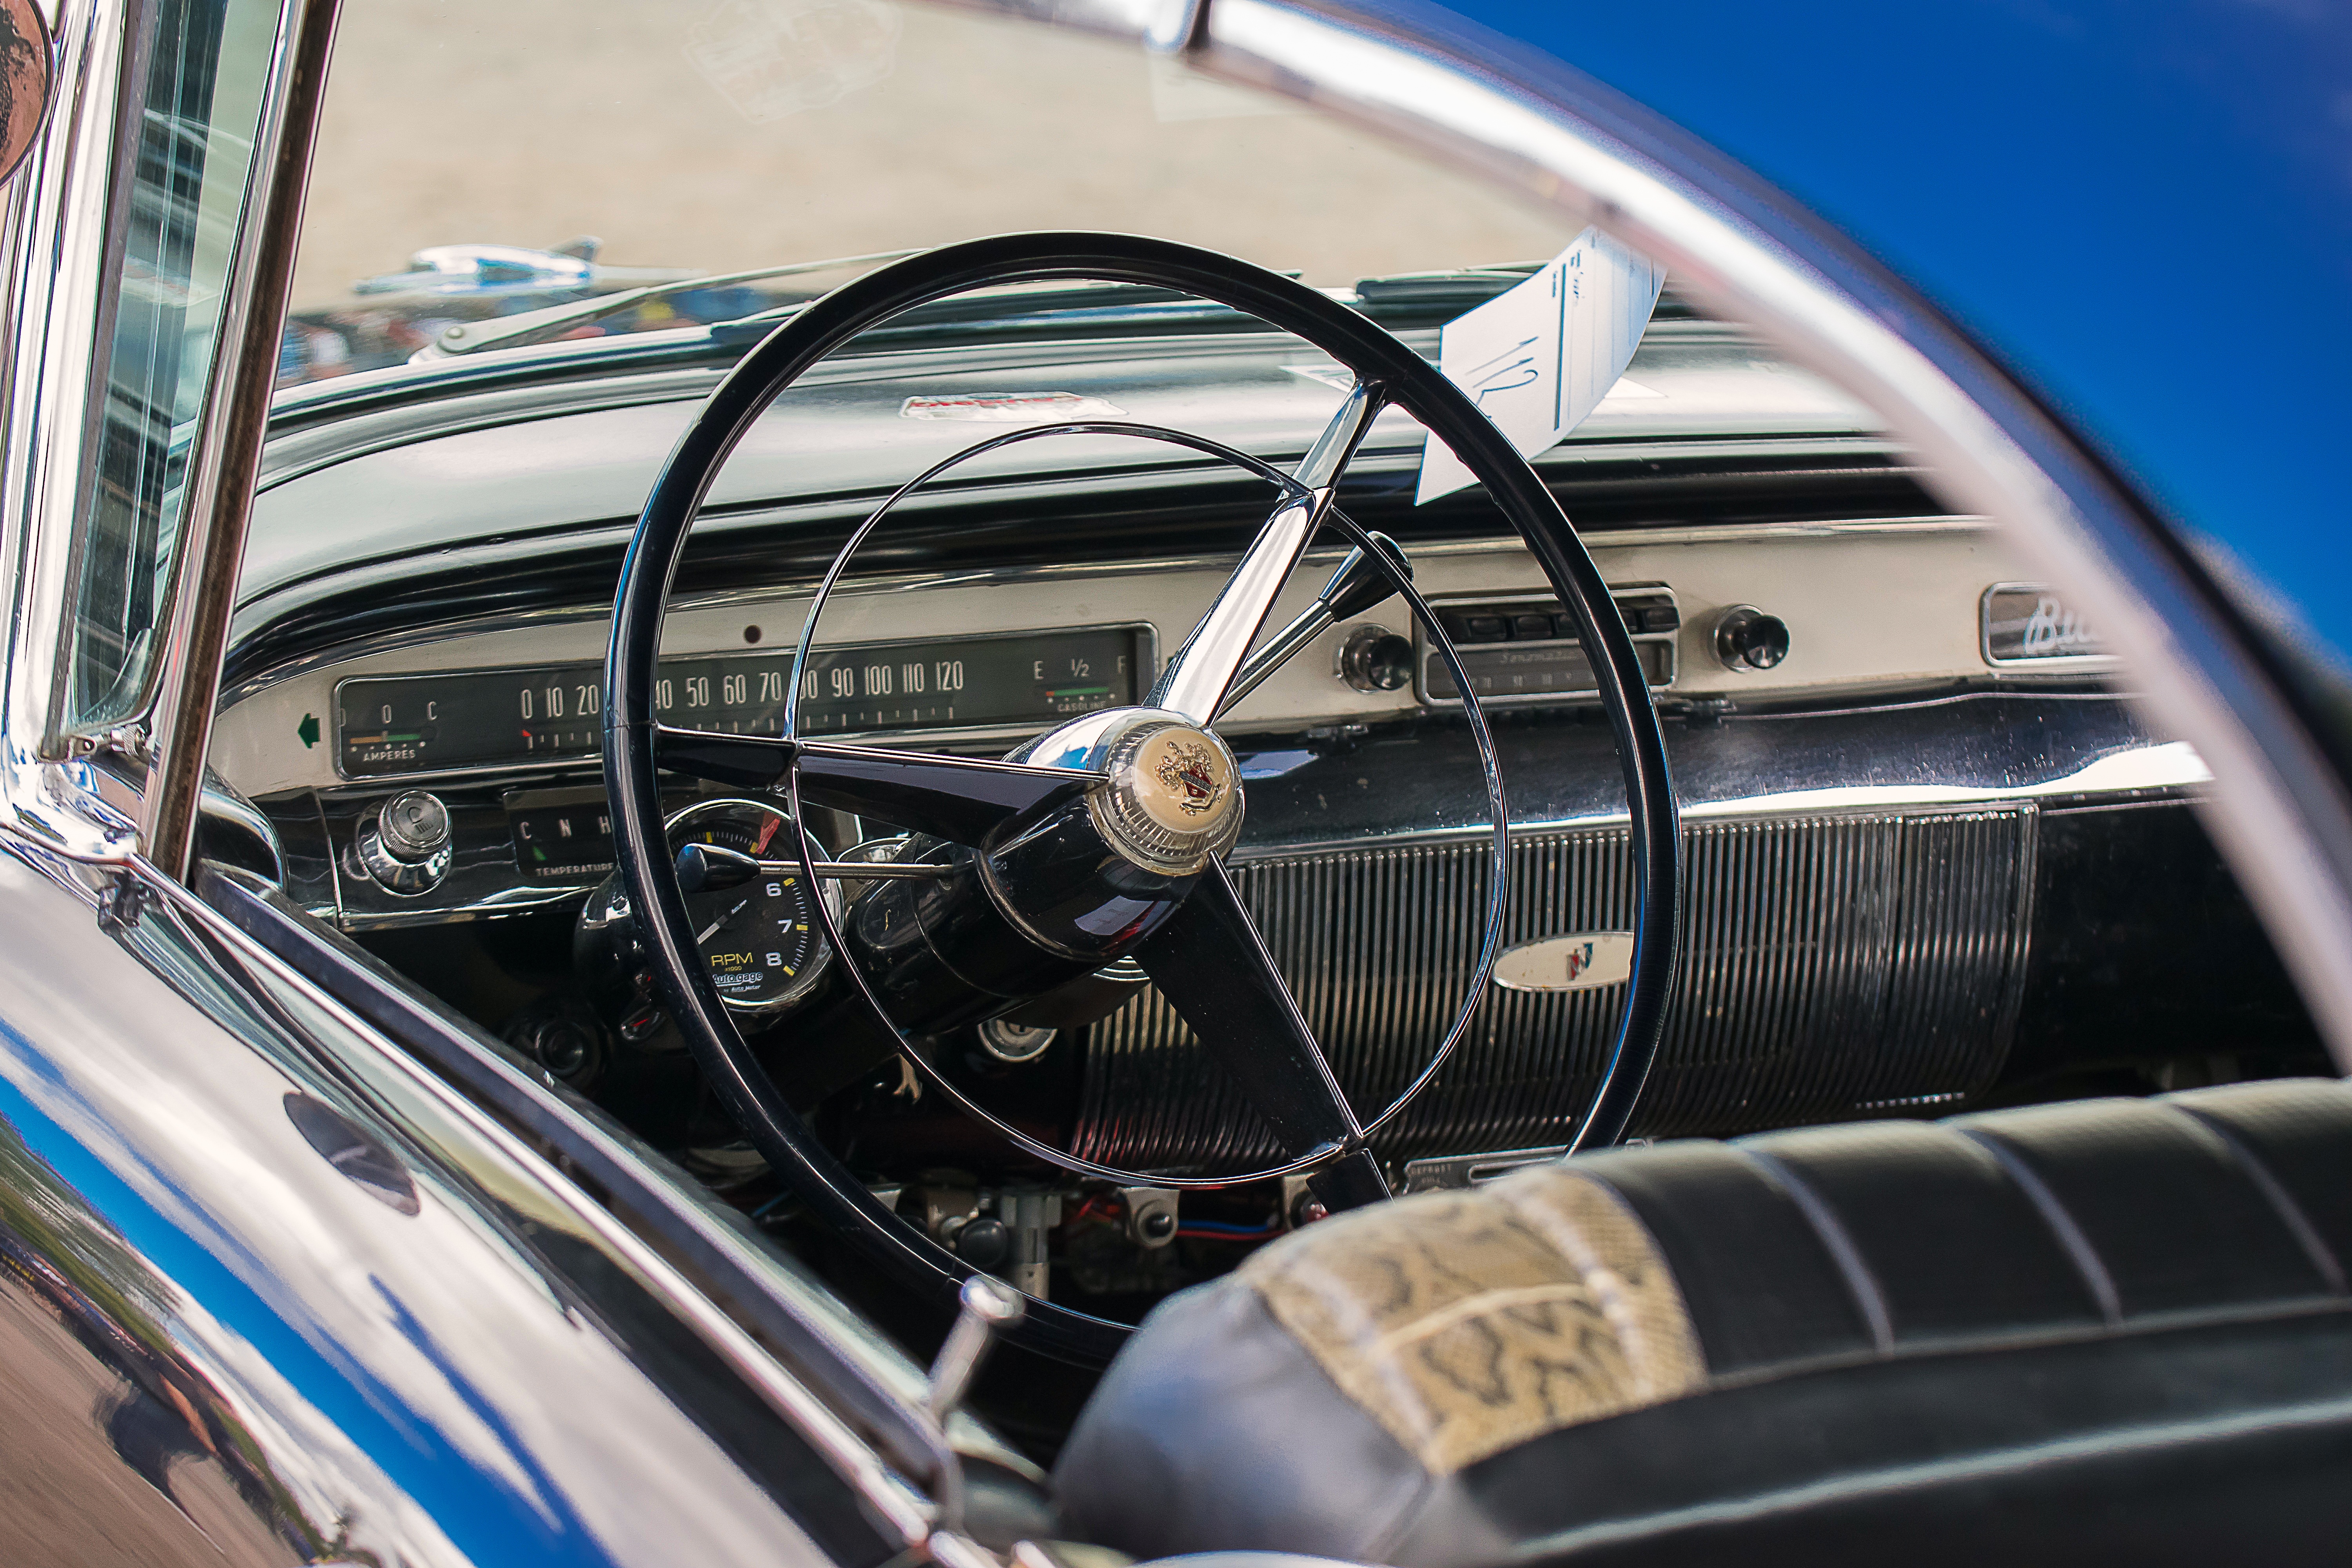
car, wheel, old, vehicle, motor vehicle, vintage car, classic, antique car, motor show, land vehicle, automobile make, automotive exterior, luxury vehicle